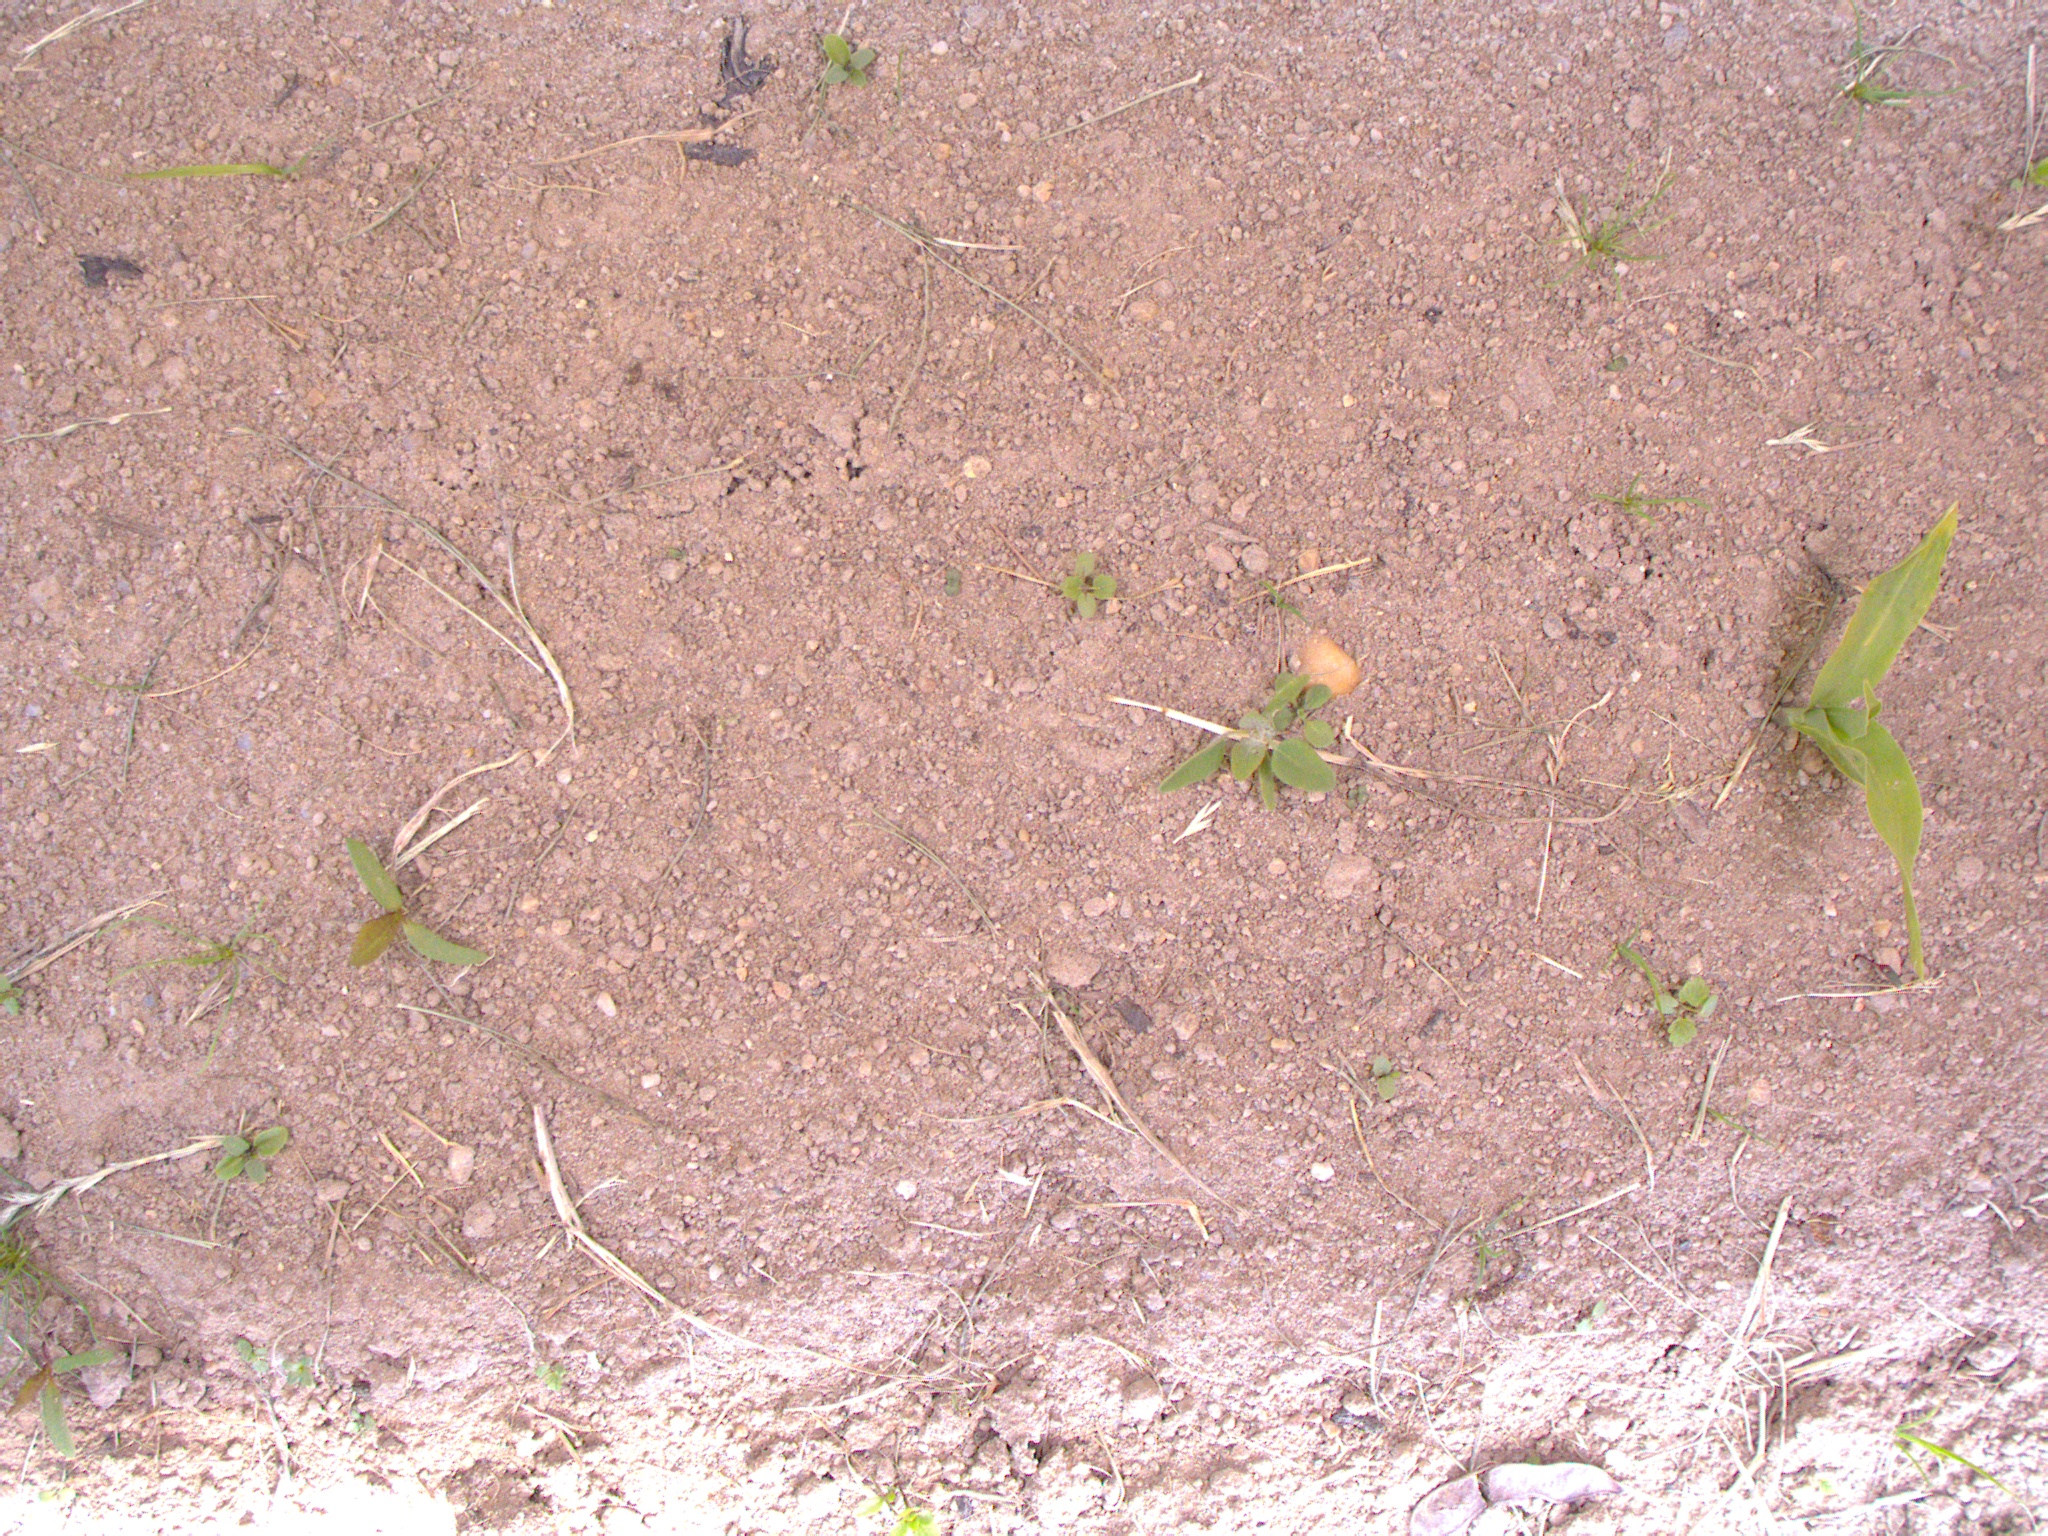
Crop: maize
Objects: maize, stem_maize